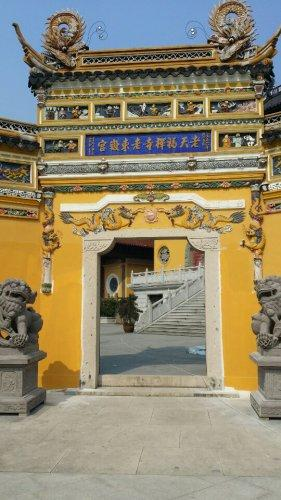
地标名称：天福古寺
所在城市：舟山市·定海区